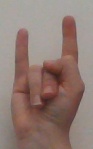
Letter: la